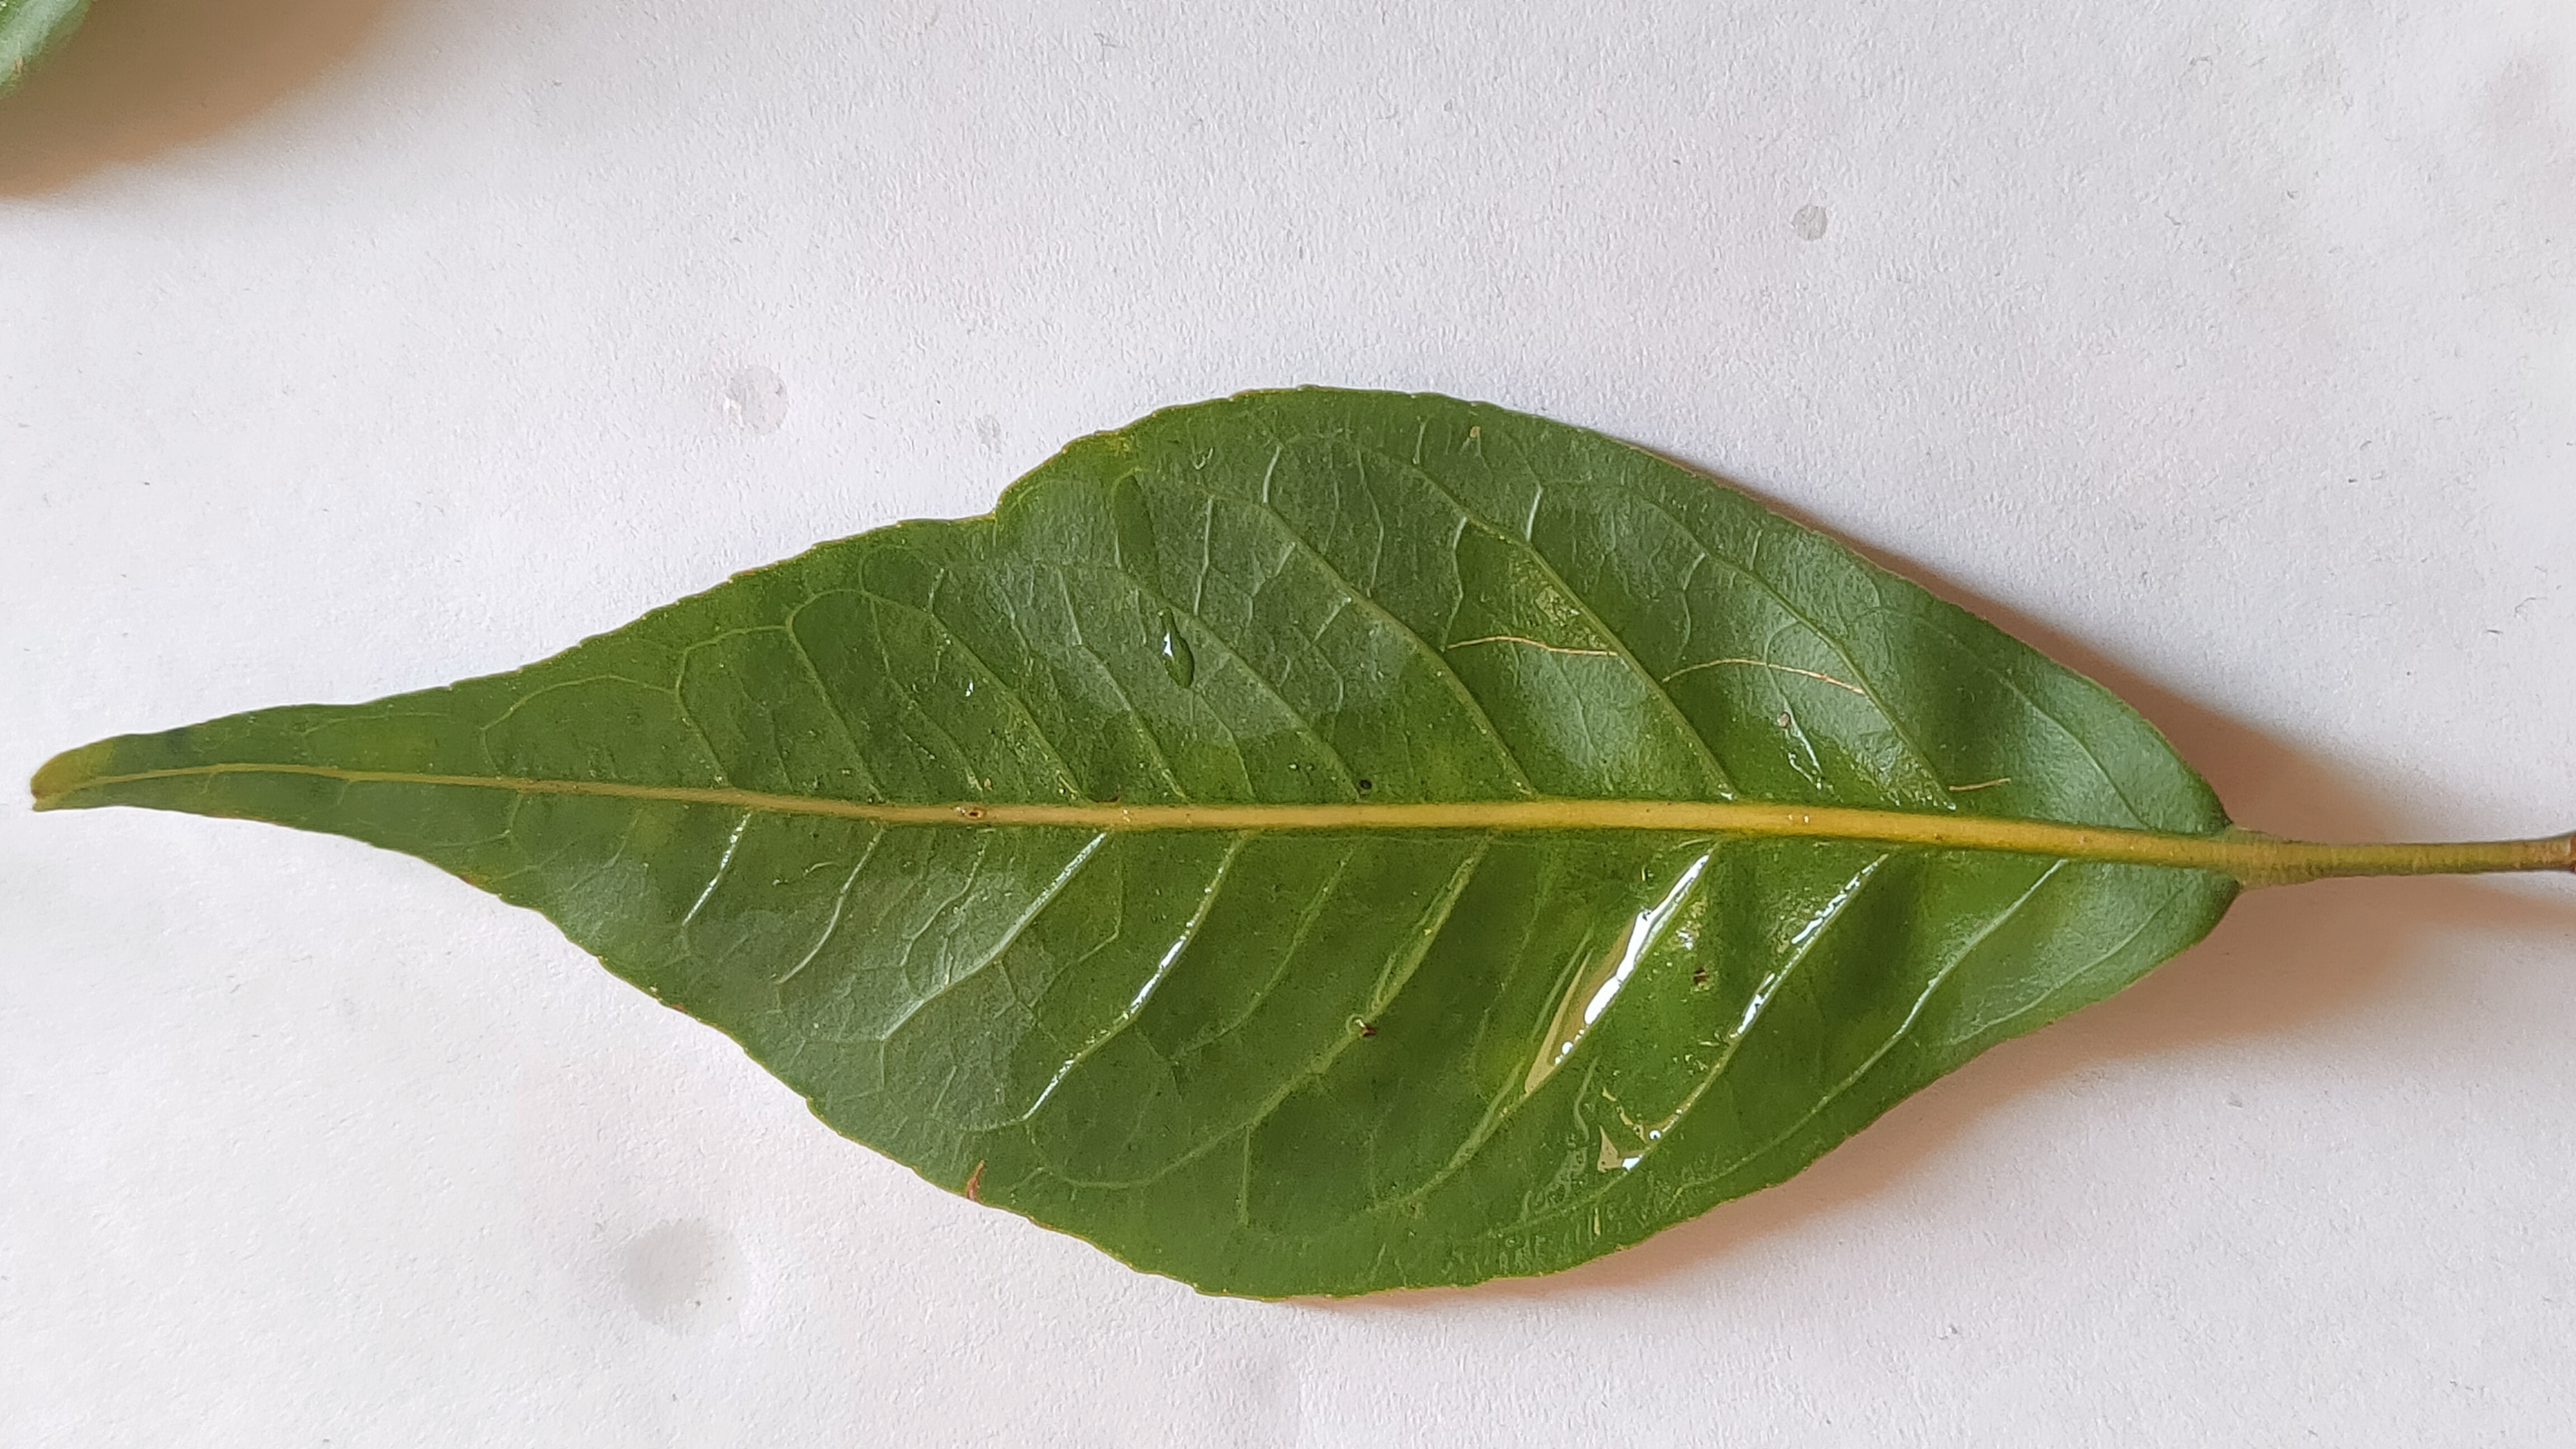
Leaf variety: Aegle marmelos